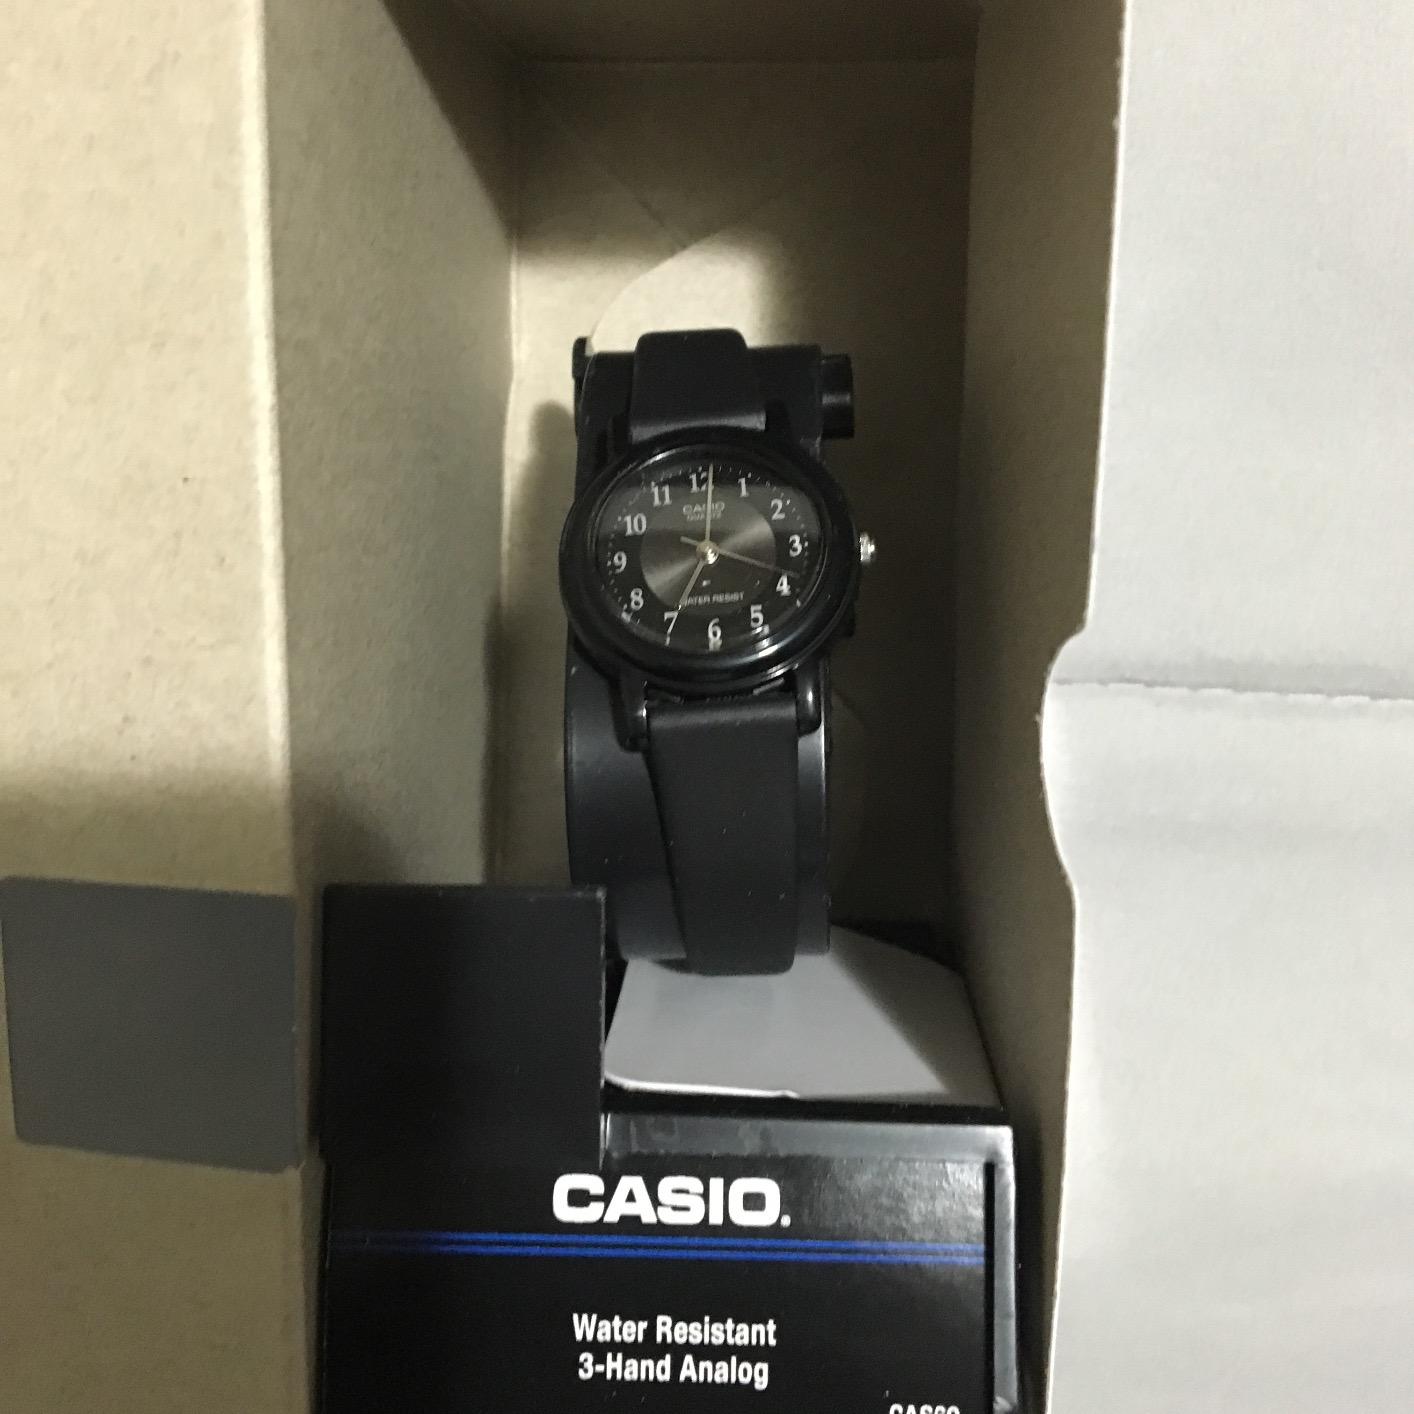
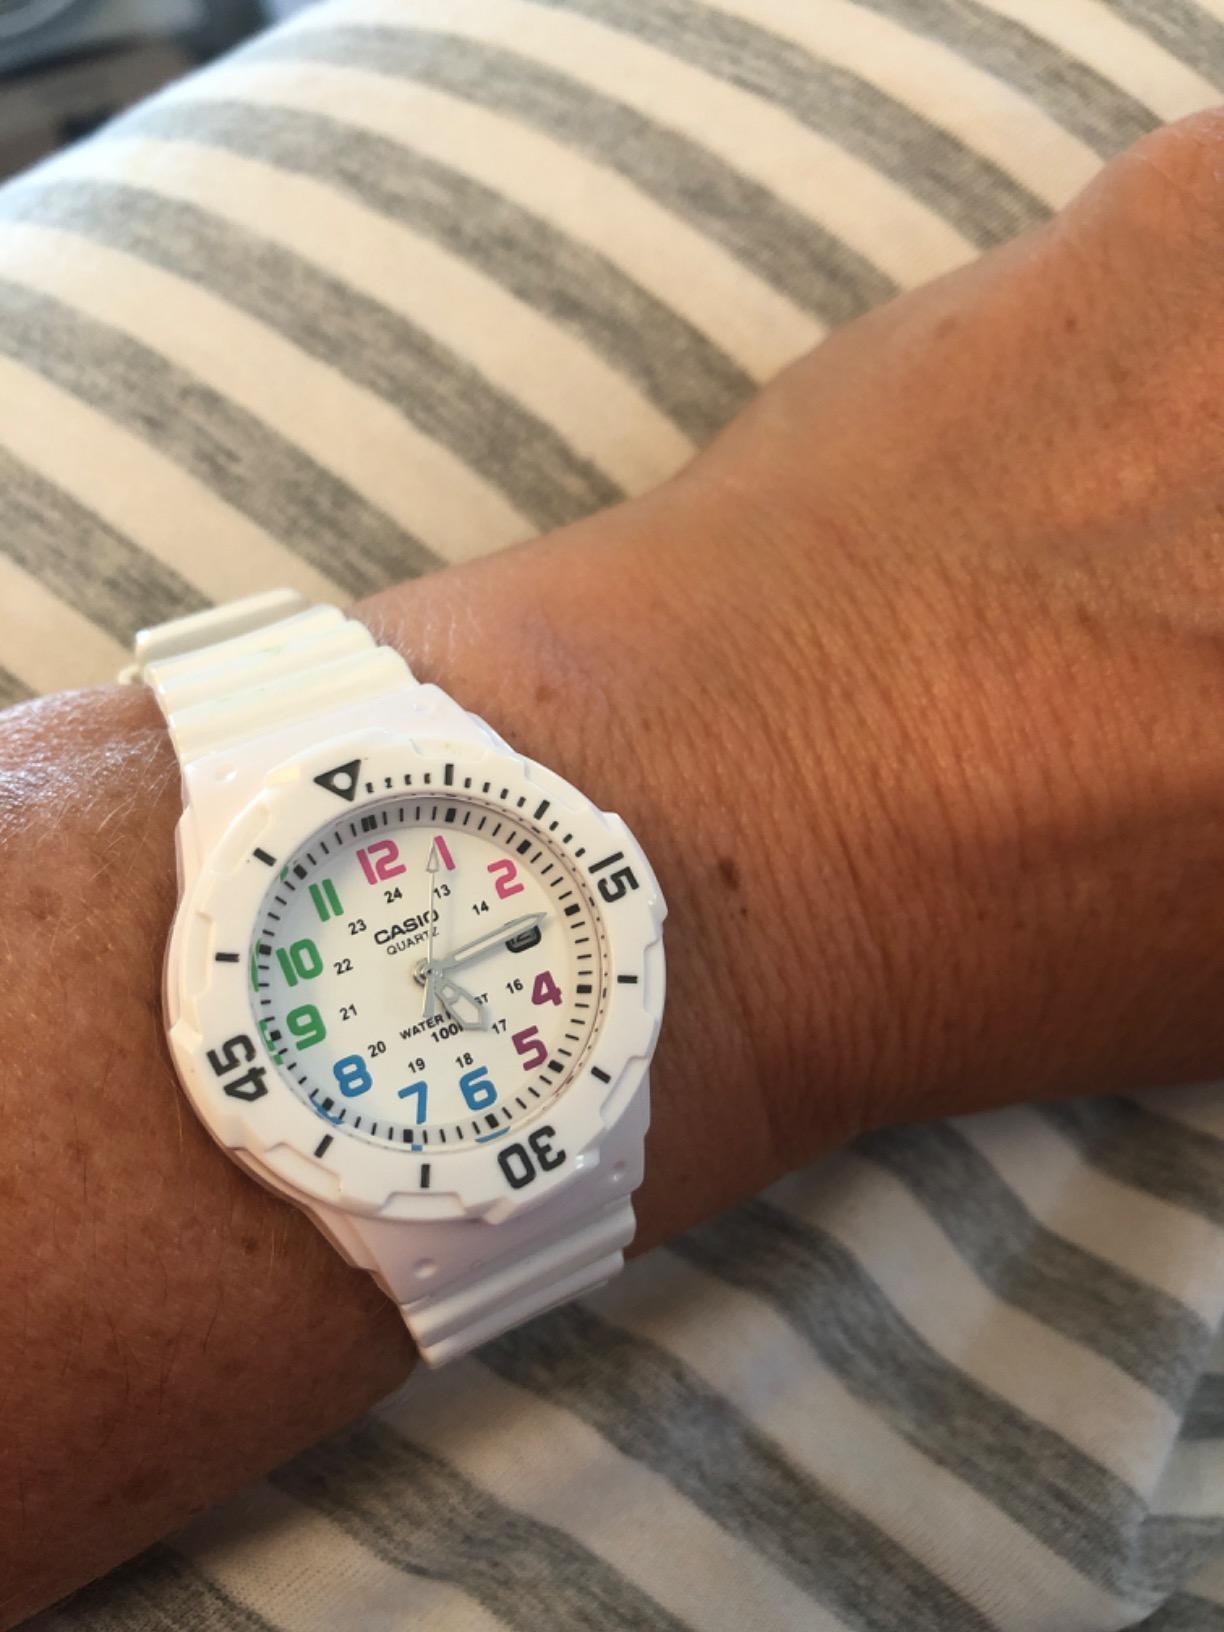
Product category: accessories_watch
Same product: no